Kis Din Mera Viyah Howay Ga season 4

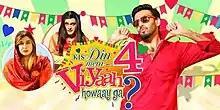
Poster Card of Season 4

Kis Din Mera Viyah Howay Ga (Season 4) is a Pakistani comedy series that aired on Geo Entertainment which is the fourth season of Kis Din Mera Viyah Howay Ga as Ramadan special sitcom. Previously the series has premiered its season 1, 2 and 3 in 2011, 2012, and 2013 respectively. Every year new female leads are introduced whereas the main characters of Nazaakat (Aijaz Aslam) and Sheedo (Faysal Qureshi) remain the same.